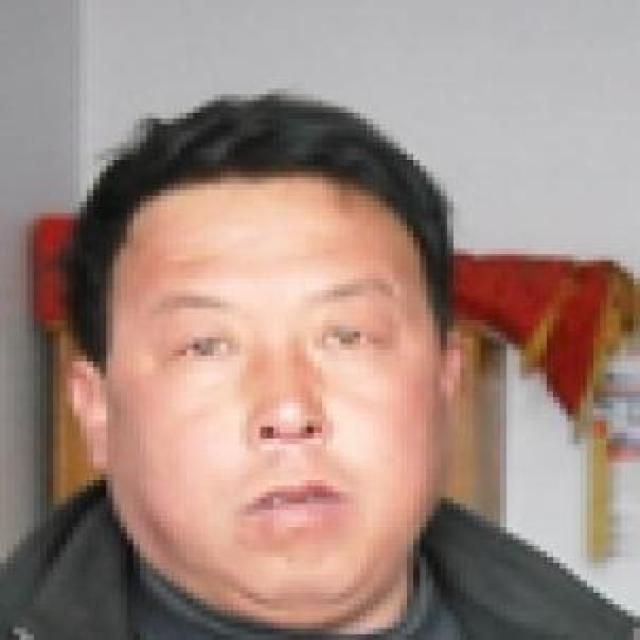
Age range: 45-64